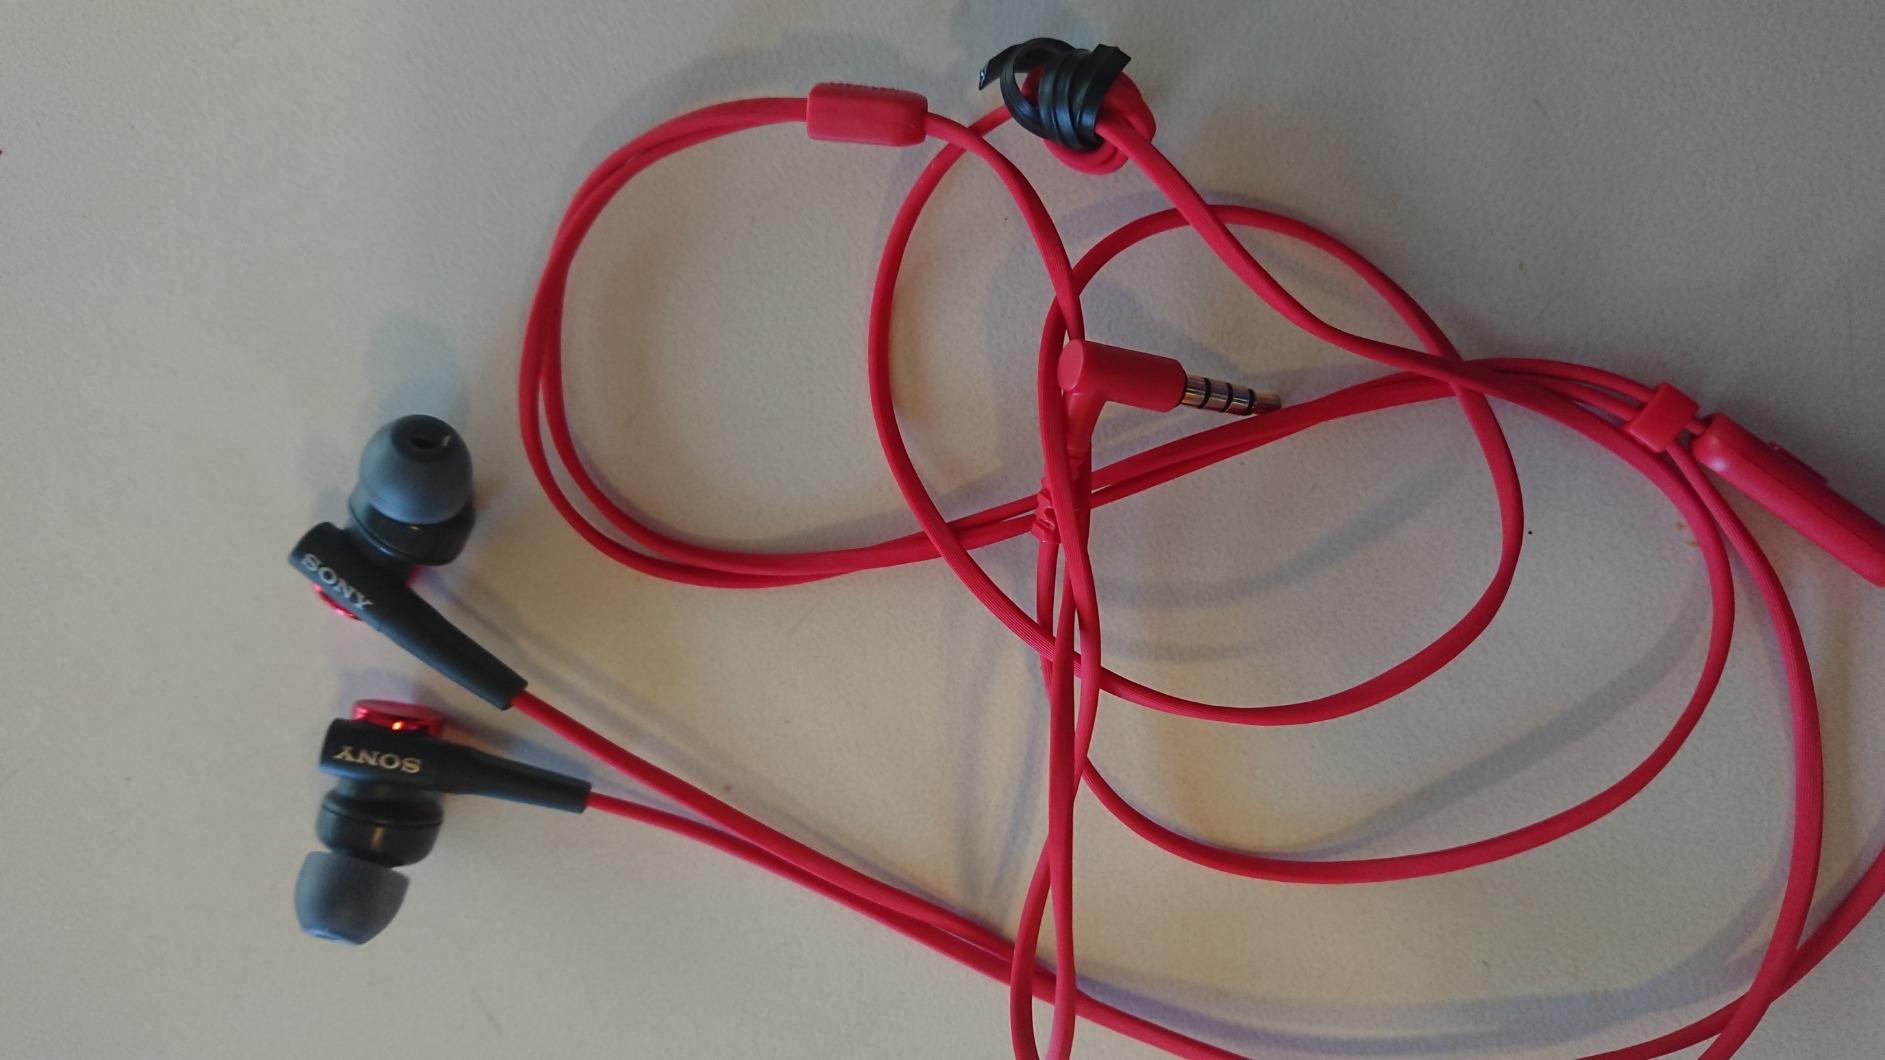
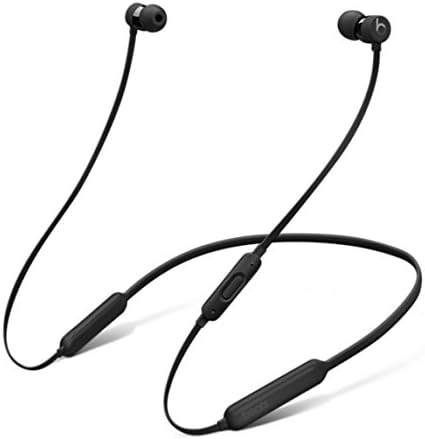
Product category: headphones
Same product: no